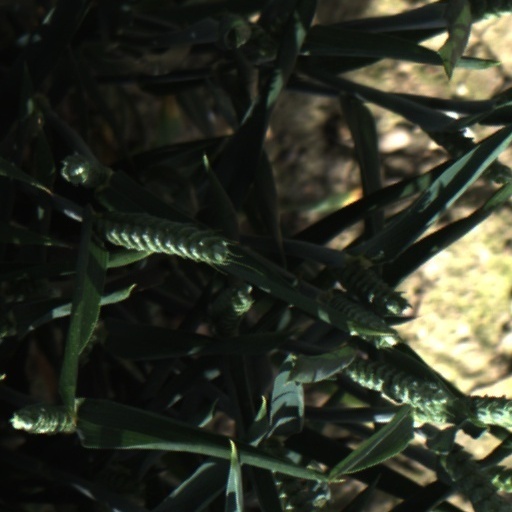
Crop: wheat